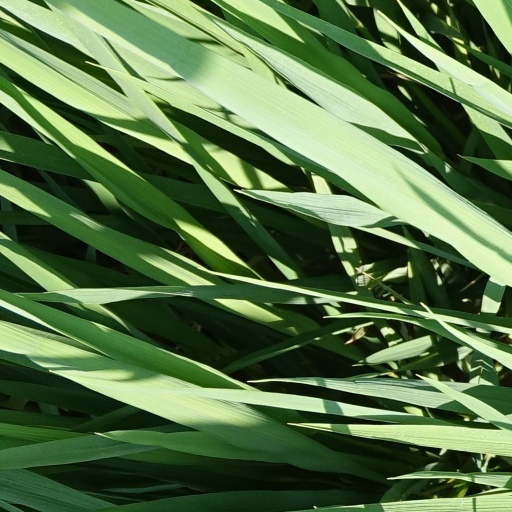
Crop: rice